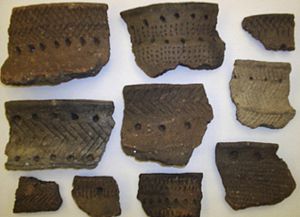
Grubekeramisk kultur / Keramik
Grubekeramik, bopladsfund fra Grammahagen i Mjällby sogn, Sölvesborgs kommun, Blekinge.
Grubekeramisk kultur, betegner en levevis fortrinsvis ved havjagt og fiskeri i tiden omkring 3.100 – 2.900 f.Kr., det vil sige samtidig med, at landbruget var den fremherskende levevis i Danmark. Ved kysterne og de større søer nord for Mälaren i Østsverige opgives landbruget til fordel for en tilværelse hvilende på jagt og indsamling af næring fra havet, og herfra spredes denne mod vest og syd til Sydnorge og Danmark, rundt langs Kattegats kyster.